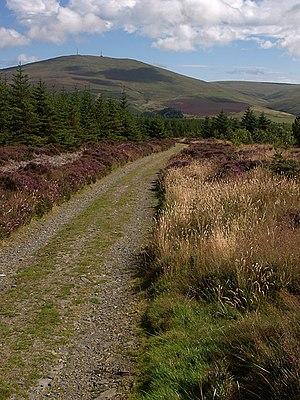
Lezayre est une paroisse administrative et insulaire du sheading d'Ayre et se situe au centre et au nord de l'île de Man. Cette paroisse est essentiellement rurale. Elle comprend les villages suivants : Ballakillingan, Garey, Kerroogarroo, Kerrowmoar, Lezayre, Milntown, Riversdale, Saint Judes, Sulby, etc.